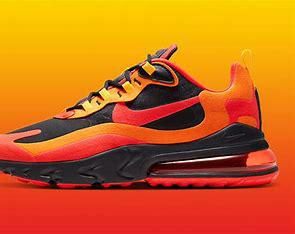
Brand: Nike
Model: Air Max 270 React